Carmilla (web series)

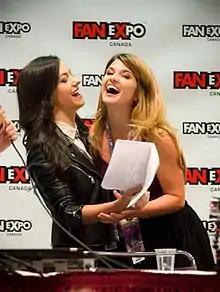
Negovanlis (left) and Bauman (right) at Fan Expo 2015

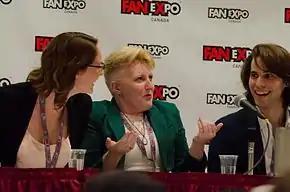
Sharon Belle, K Alexander and Aaron Chartrand at Fan Expo 2015

"Carmilla" has been praised by Dana Piccoli of AfterEllen for its near all-female cast and representation of various LGBT characters. In 2016, the series won a Canadian Screen Award and a Rockie Award for Branded Content at the Banff World Media Festival. Its use of LGBT characters and fantasy has earned it comparisons to the hit television show "Buffy the Vampire Slayer".